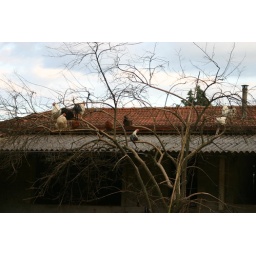
chickens in the tree